Saldus

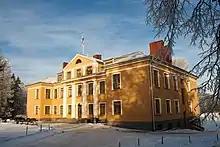
Ciecere Primary School in Saldus

The city boasts an active cultural and social life. In the center of it has always been Education. Home to schools of the future and the past. All educational institutions are coed.